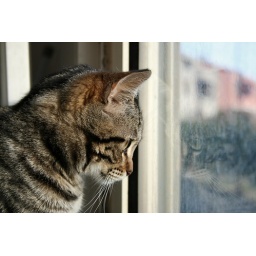
Feline reflexions upon a dirty window